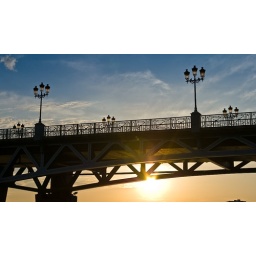
From blue to yellow : Pont St Pierre details in the sunset